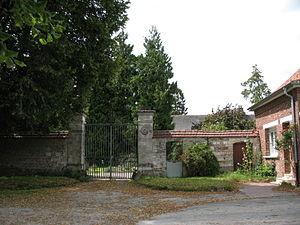
Entrée principale du château
Coisy est une commune française située dans le département de la Somme, en région Hauts-de-France.